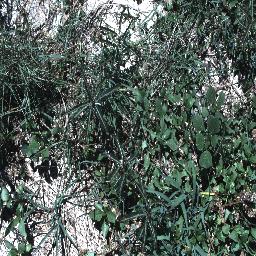
Label: parkinsonia